Tigerair Australia

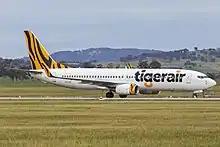
Tigerair Boeing 737-800 at Wagga Wagga Airport

In July 2016, Tigerair Australia announced that the entire A320 fleet would be replaced with Boeing 737-800s.